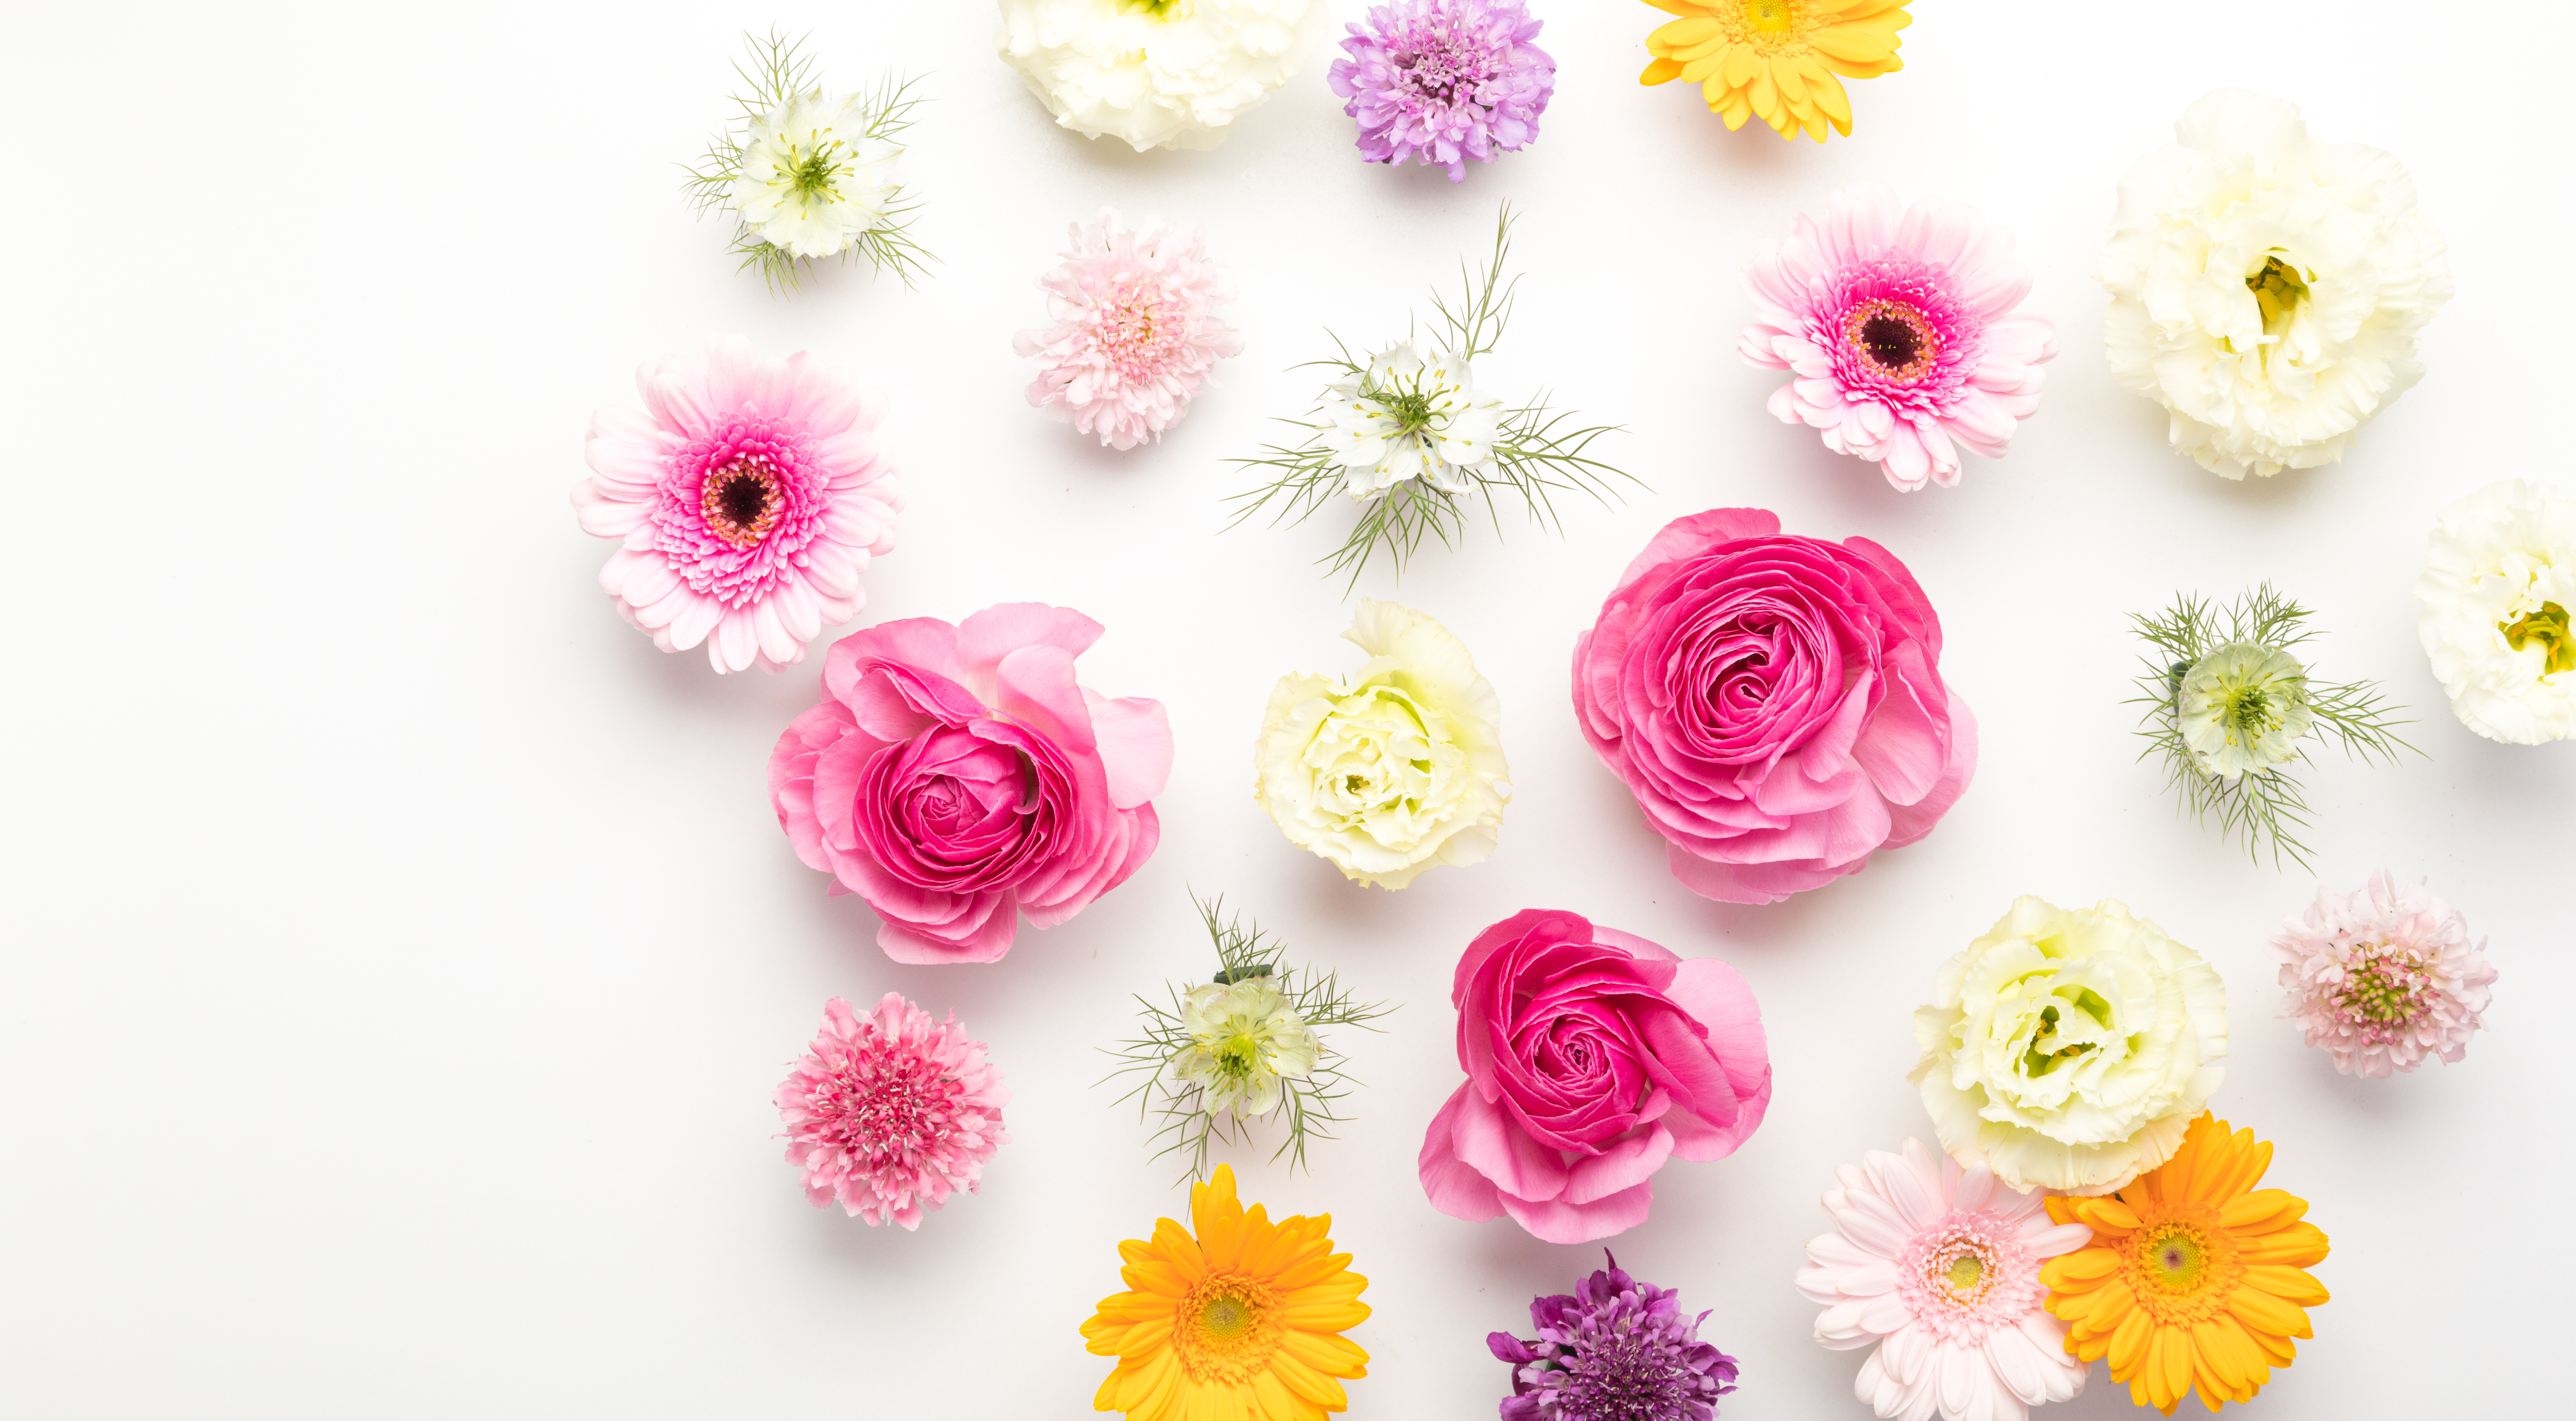
flower, pink, petal, plant, rose, floral design, artificial flower, cut flowers, flowering plant, rose family, font, gerbera, pattern, chrysanths, flower arranging, floristry, rose order, bouquet, garden roses, peony, wildflower, daisy family, camellia